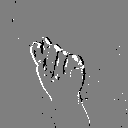
ASL letter: t